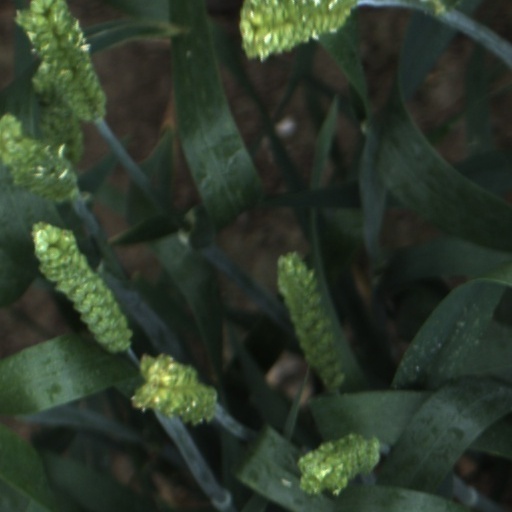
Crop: wheat